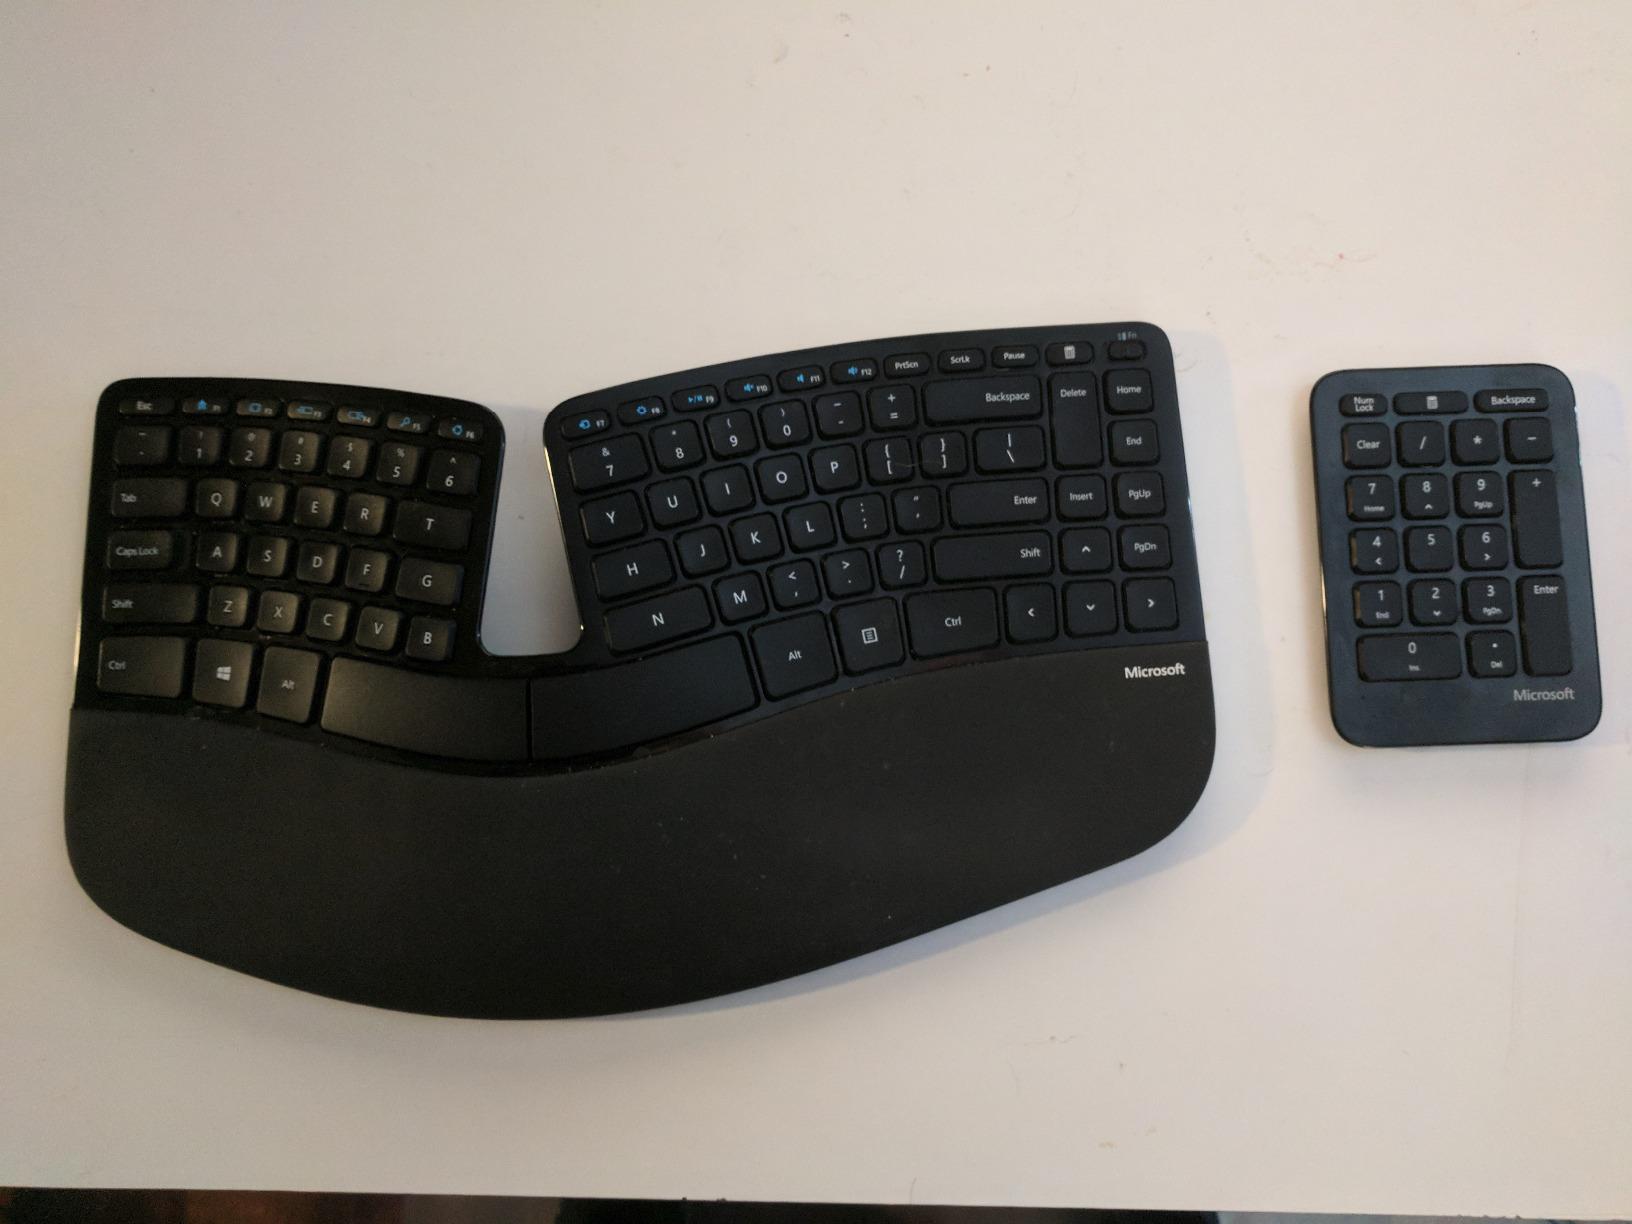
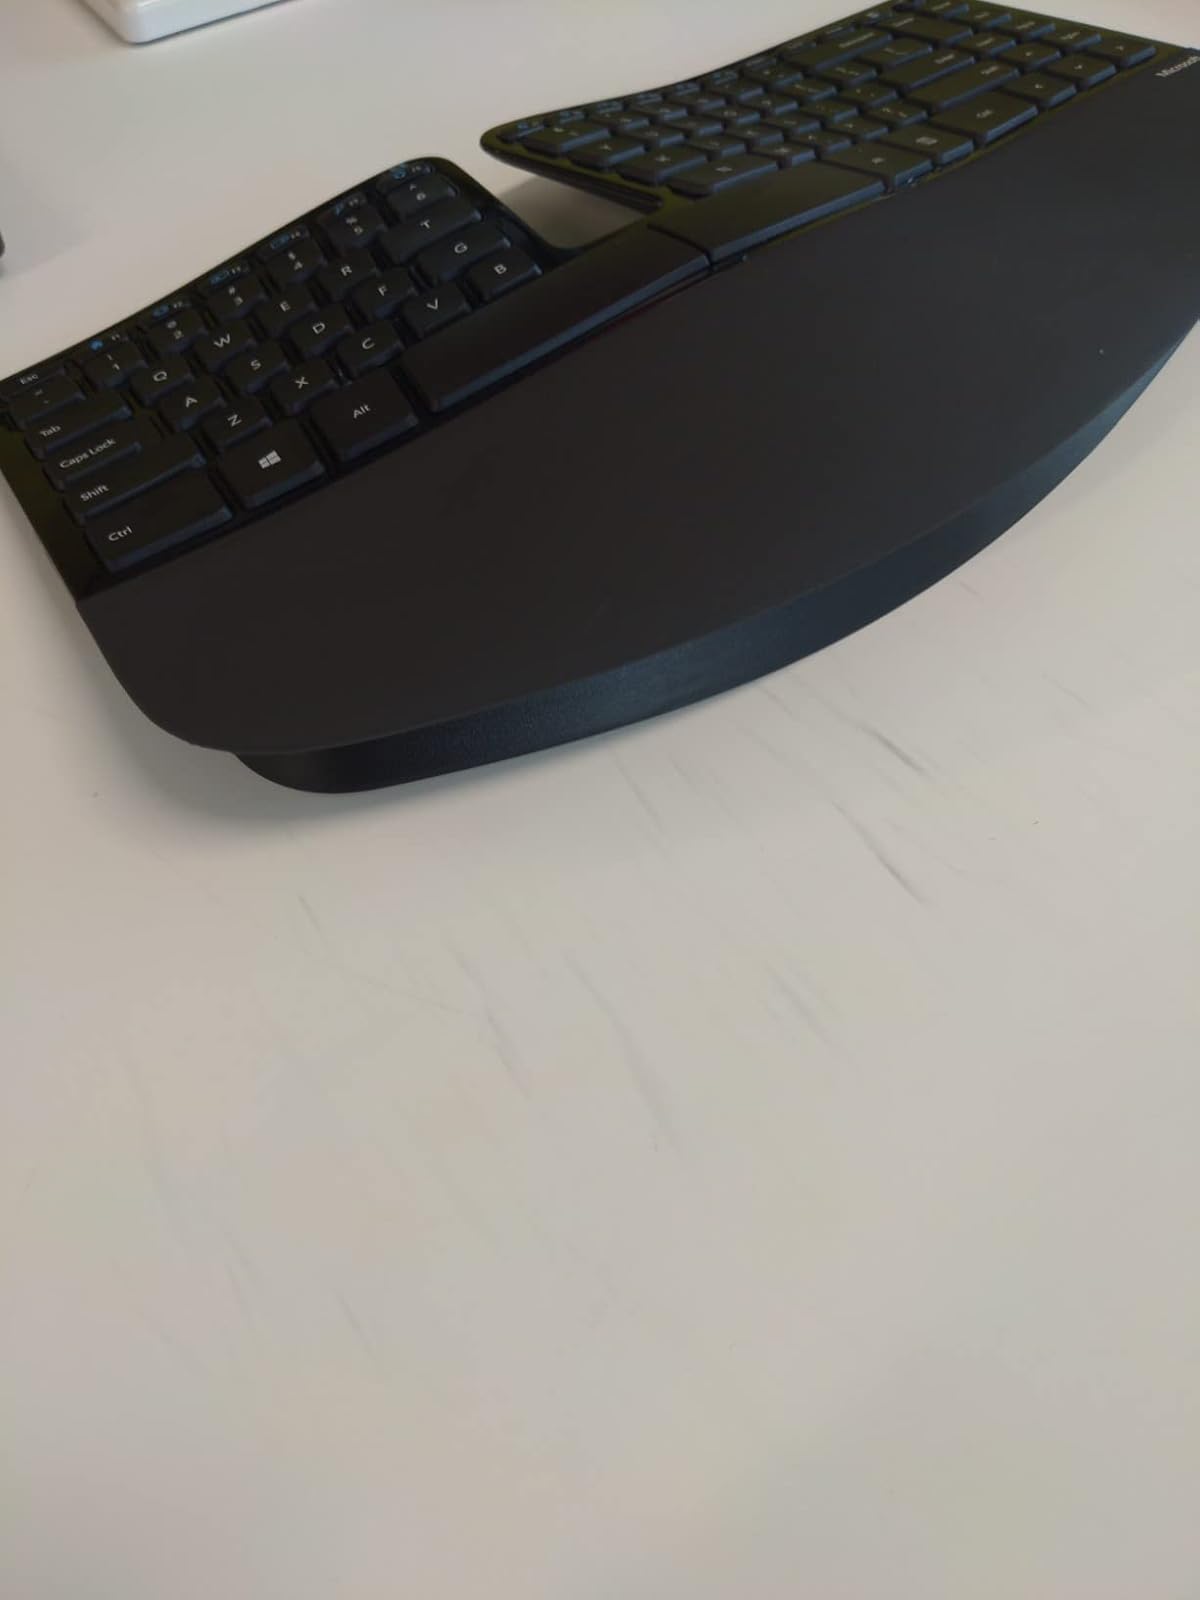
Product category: keyboard
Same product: yes